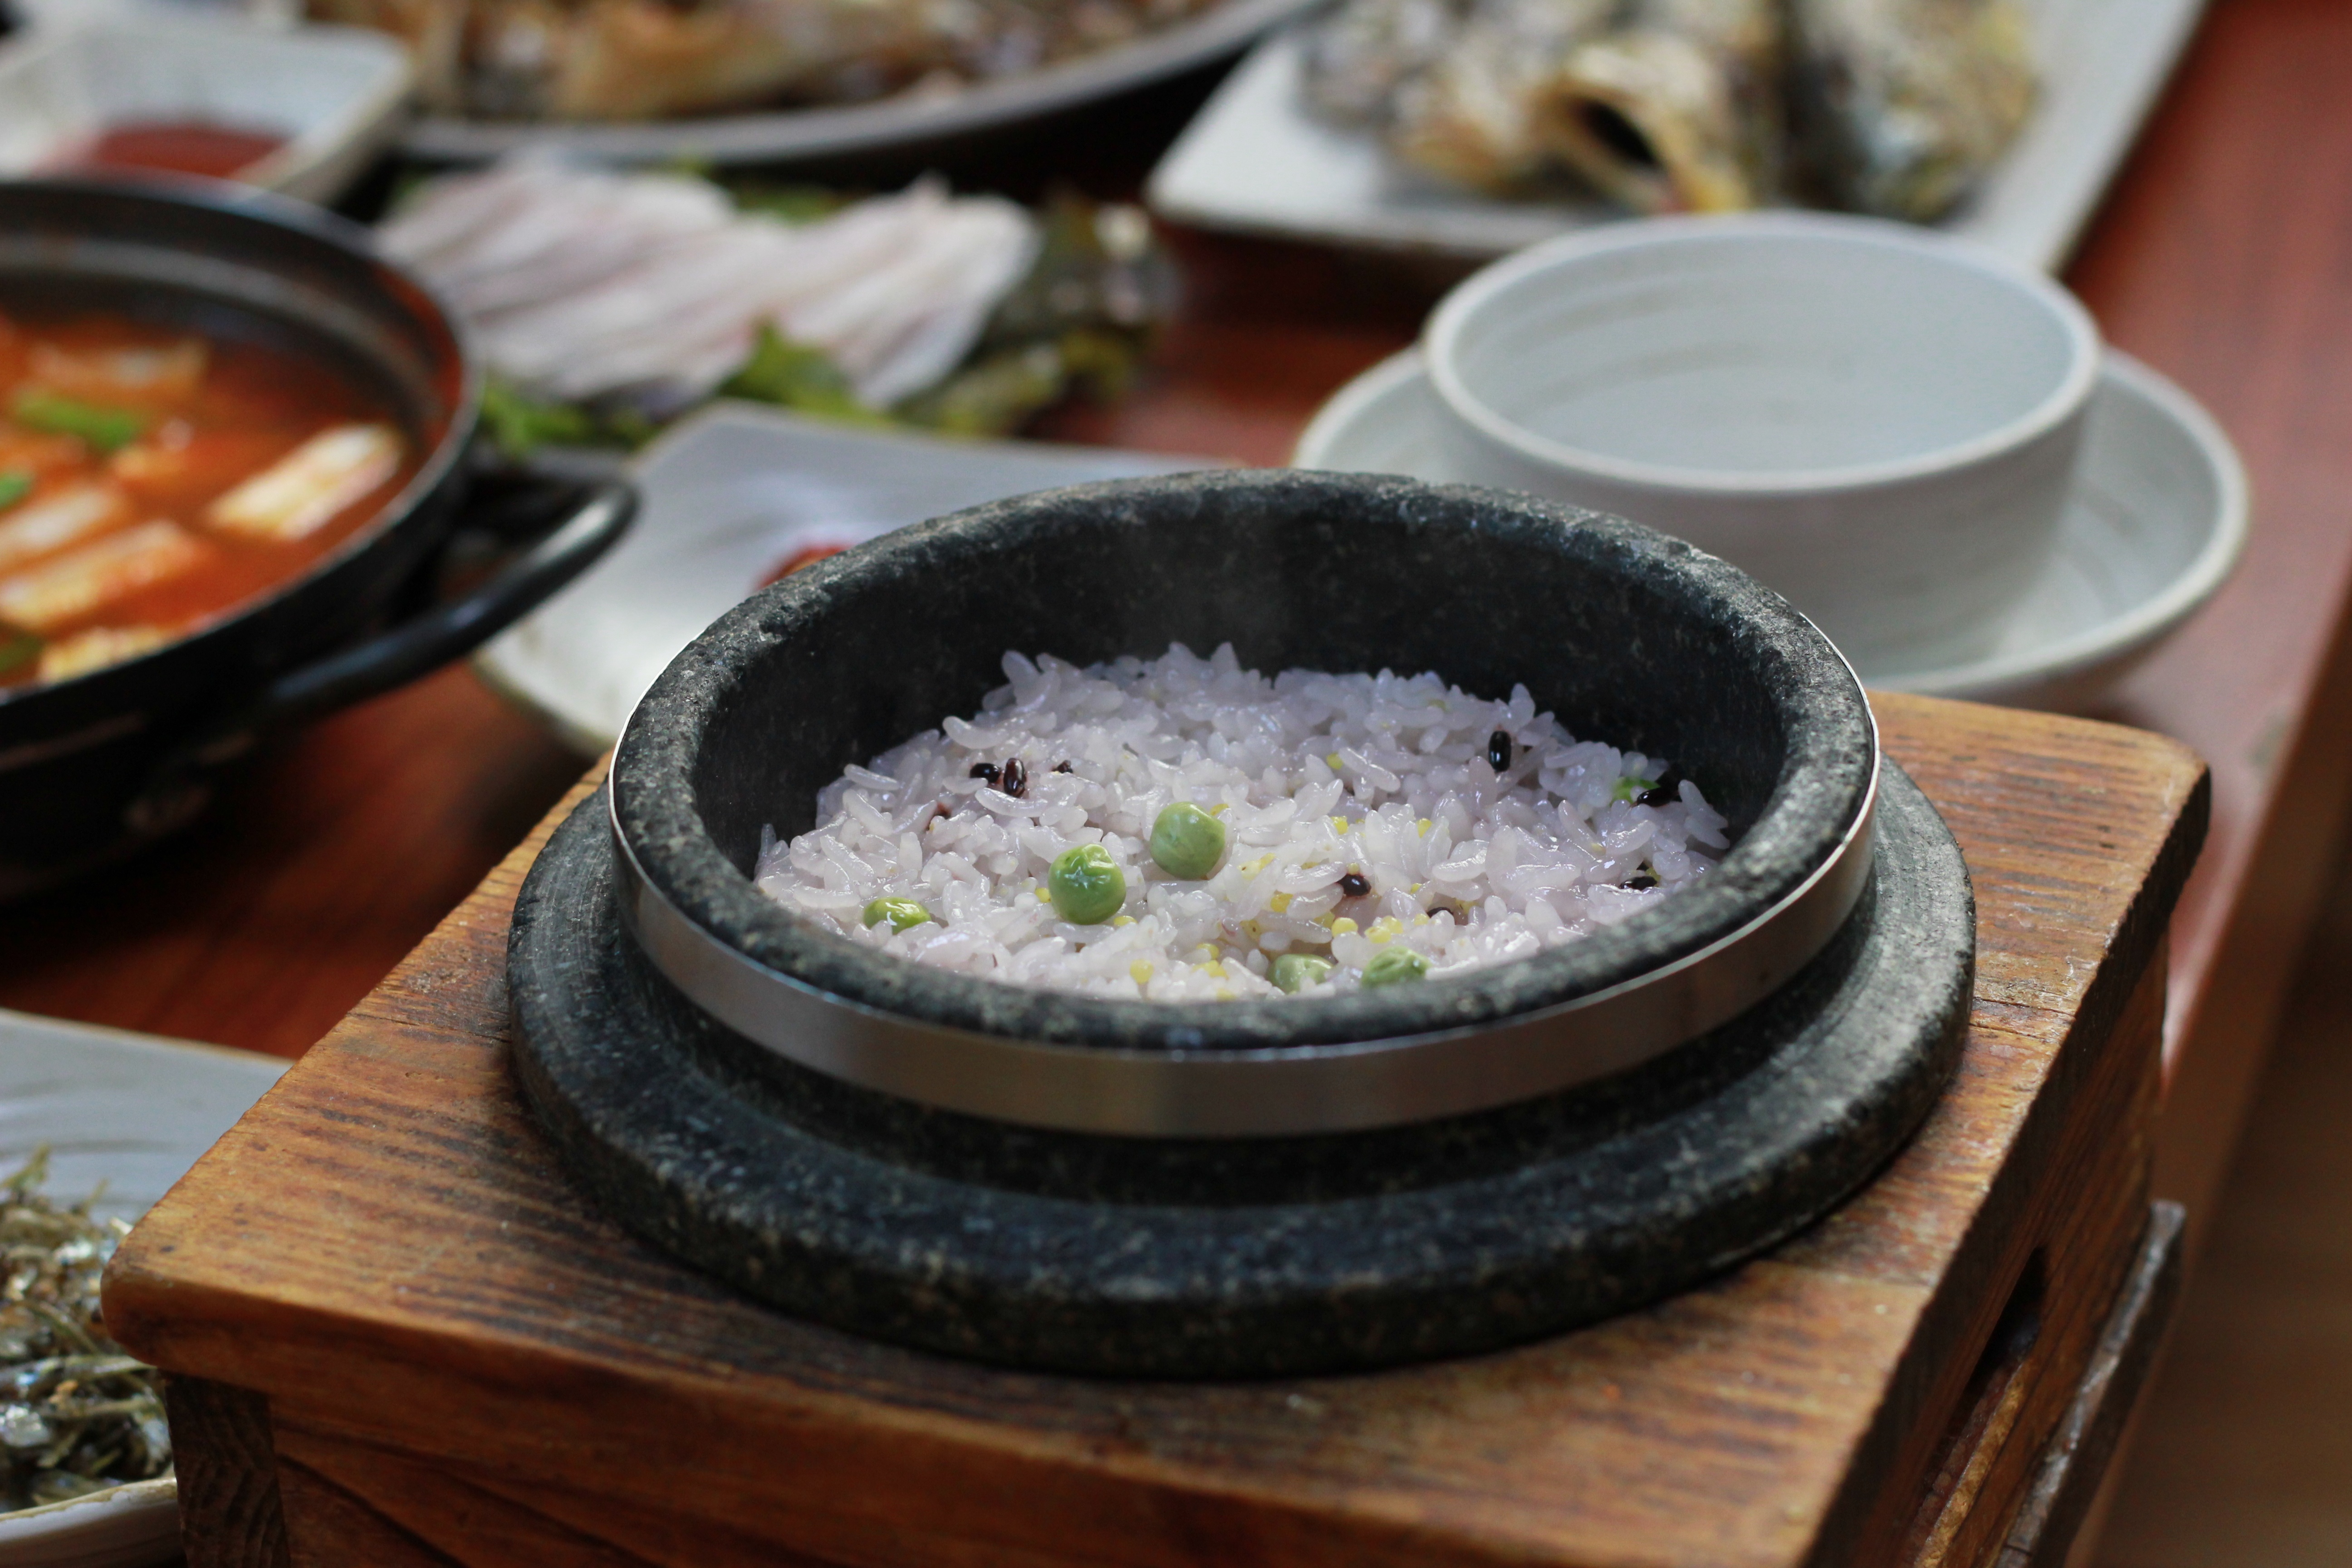
dish, meal, food, fish, cuisine, rice, asian food, bob, soba, dining room, traditional korean meal, chinese food, stone pot, steamed rice